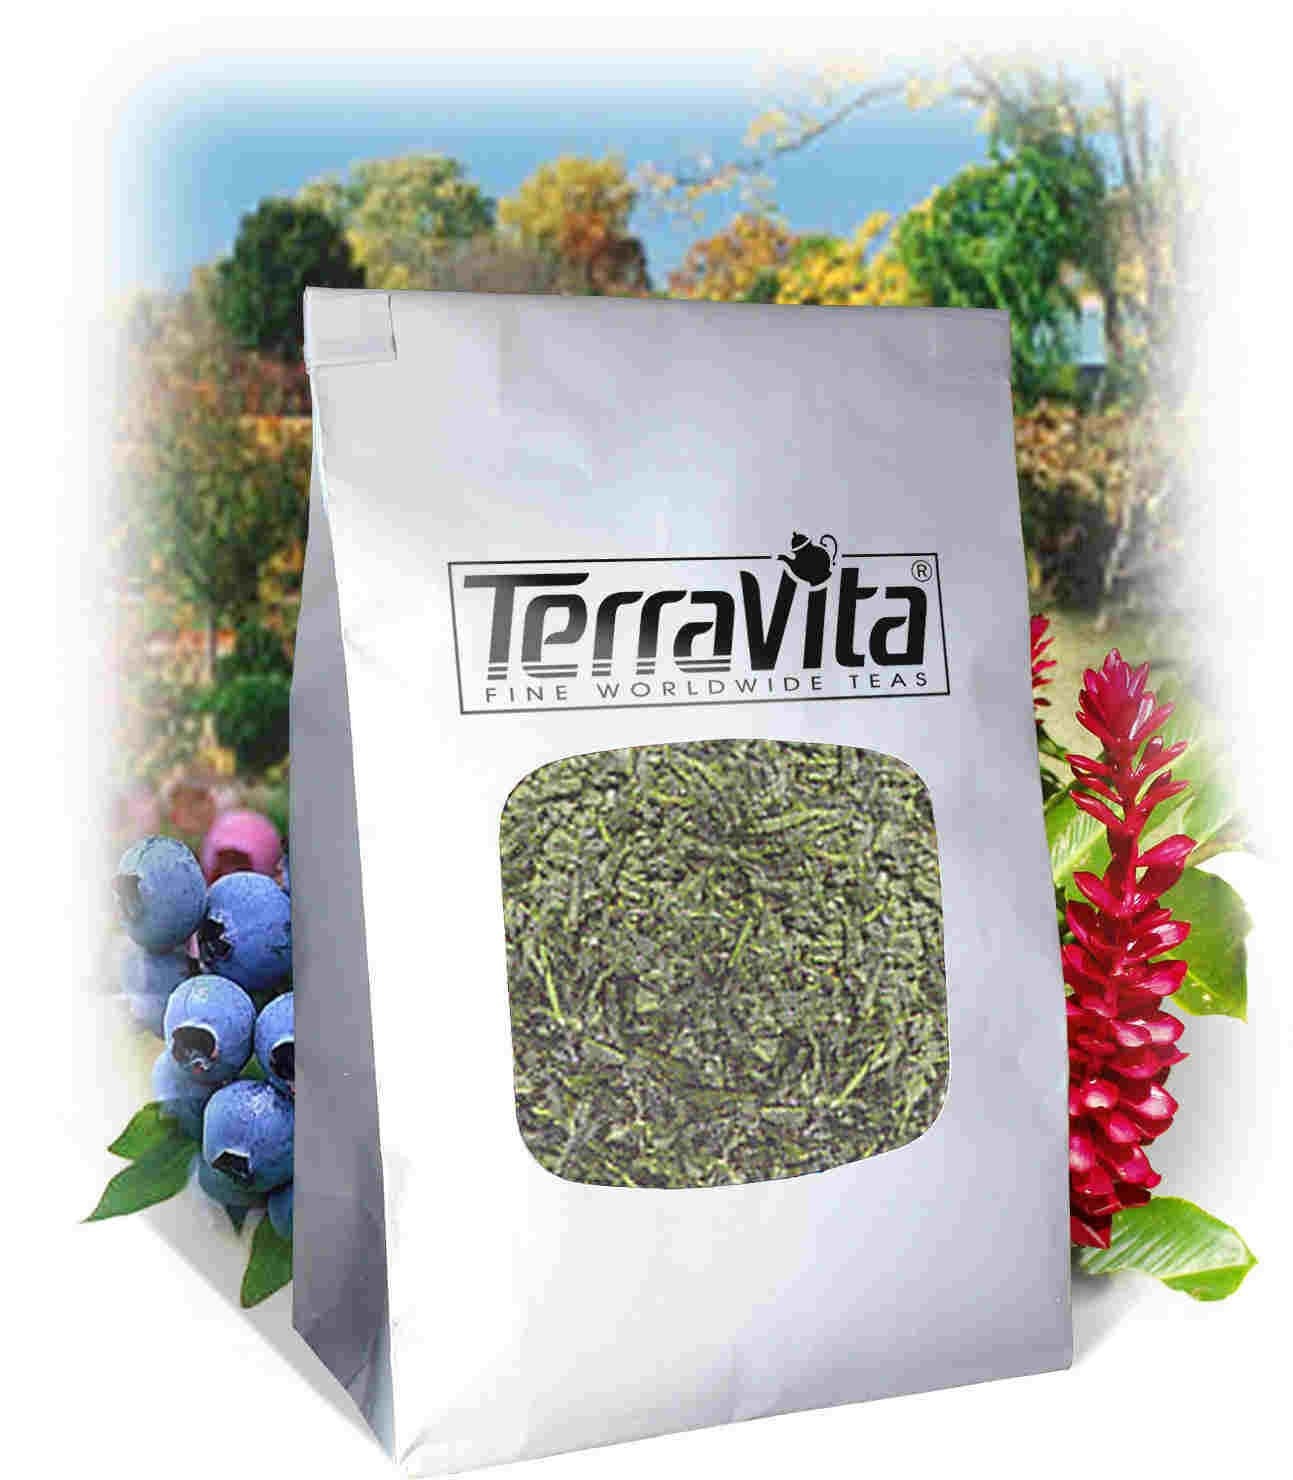
Item Name: Spinach Flakes Tea (Loose) (4 oz, ZIN: 514648)
Bullet Point 1: Spinach Flakes Tea (Loose) (4 oz, ZIN: 514648)
Bullet Point 2: No fillers.
Bullet Point 3: Manufacturer: TerraVita
Bullet Point 4: Size: 4 oz
Bullet Point 5: Loose Leaf Herbal Tea - Packed in a convenient upright pouch!
Product Description: Spinach Flakes Tea (Loose) (4 oz, ZIN: 514648)<BR><BR>Packaged in the United States in a GMP certified facility (Good Manufacturing Practice).<BR><BR>No fillers.<BR><BR>Manufacturer: TerraVita<BR><BR>Size: 4 oz<BR><BR>Loose Leaf Herbal Tea - Packed in a convenient upright pouch!<BR><BR>Ingredients: Spinach
Value: 4.0
Unit: Ounce

Price: 26.17